Tito Paris

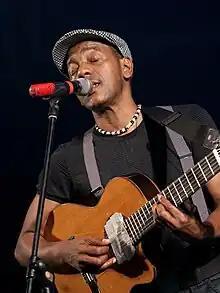
Tito Paris performing in Cape Verde in 2010

Tito Paris (born Aristides Paris 30 May 1963) is a Cape Verdean singer and musician (mainly guitar and bass). Aged 19, he moved to Portugal. Lisbon continues to be his home town.